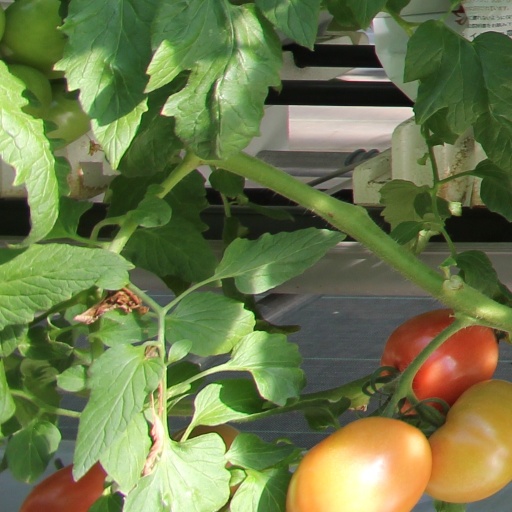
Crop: tomato